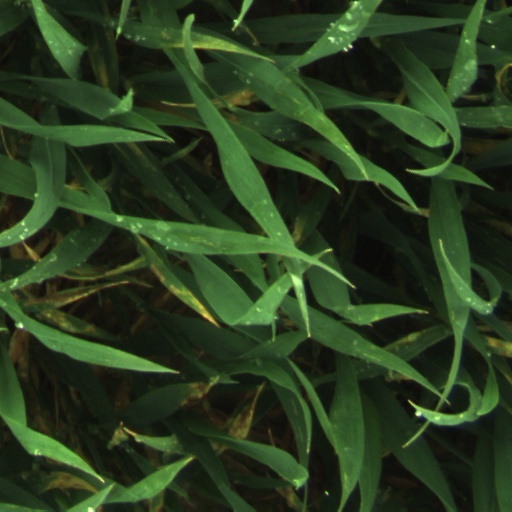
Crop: wheat